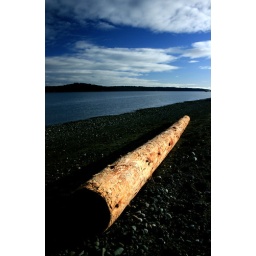
An orange log on a black beach with a blue sky in Campbell River.